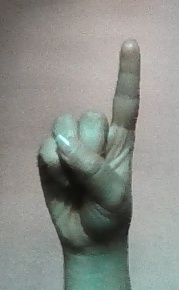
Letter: bb